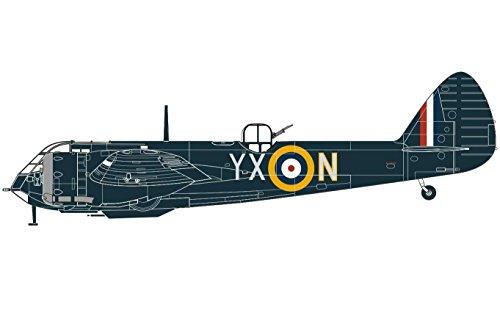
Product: Airfix A04059 Bristol Blenheim MK IF Military Plastic Model Kit (1:72 Scale)
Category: Toys & Games | Hobbies | Models & Model Kits | Model Kits | Airplane & Jet Kits
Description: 1:72nd Scale WWII Military Aircraft Plastic Model Kit.
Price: $19.26